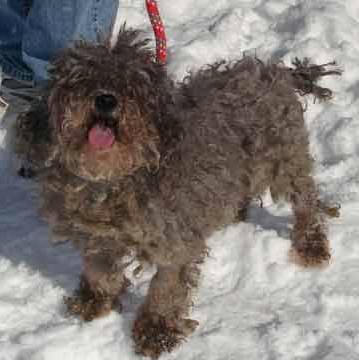
dog